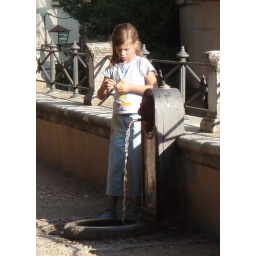
A Young girl tries to tie a water balloon at one of the many public water fountains in Segovia.